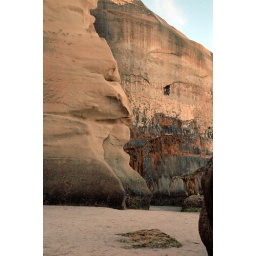
Face in the rocks tunnel beach